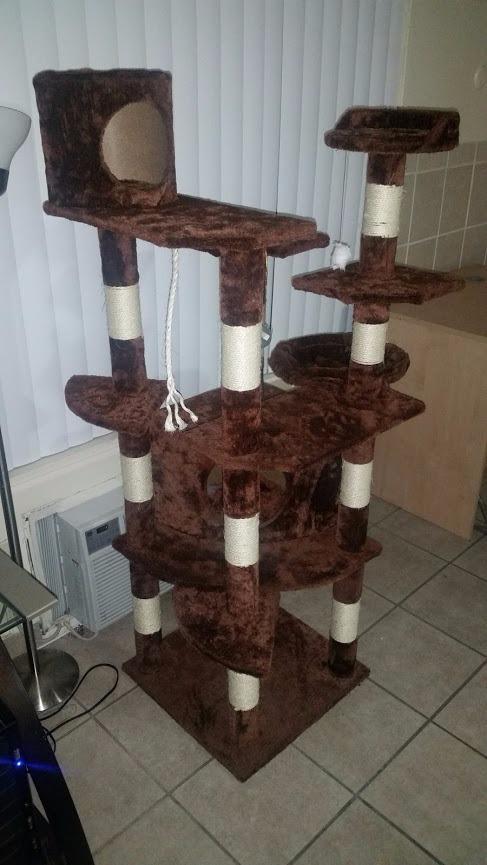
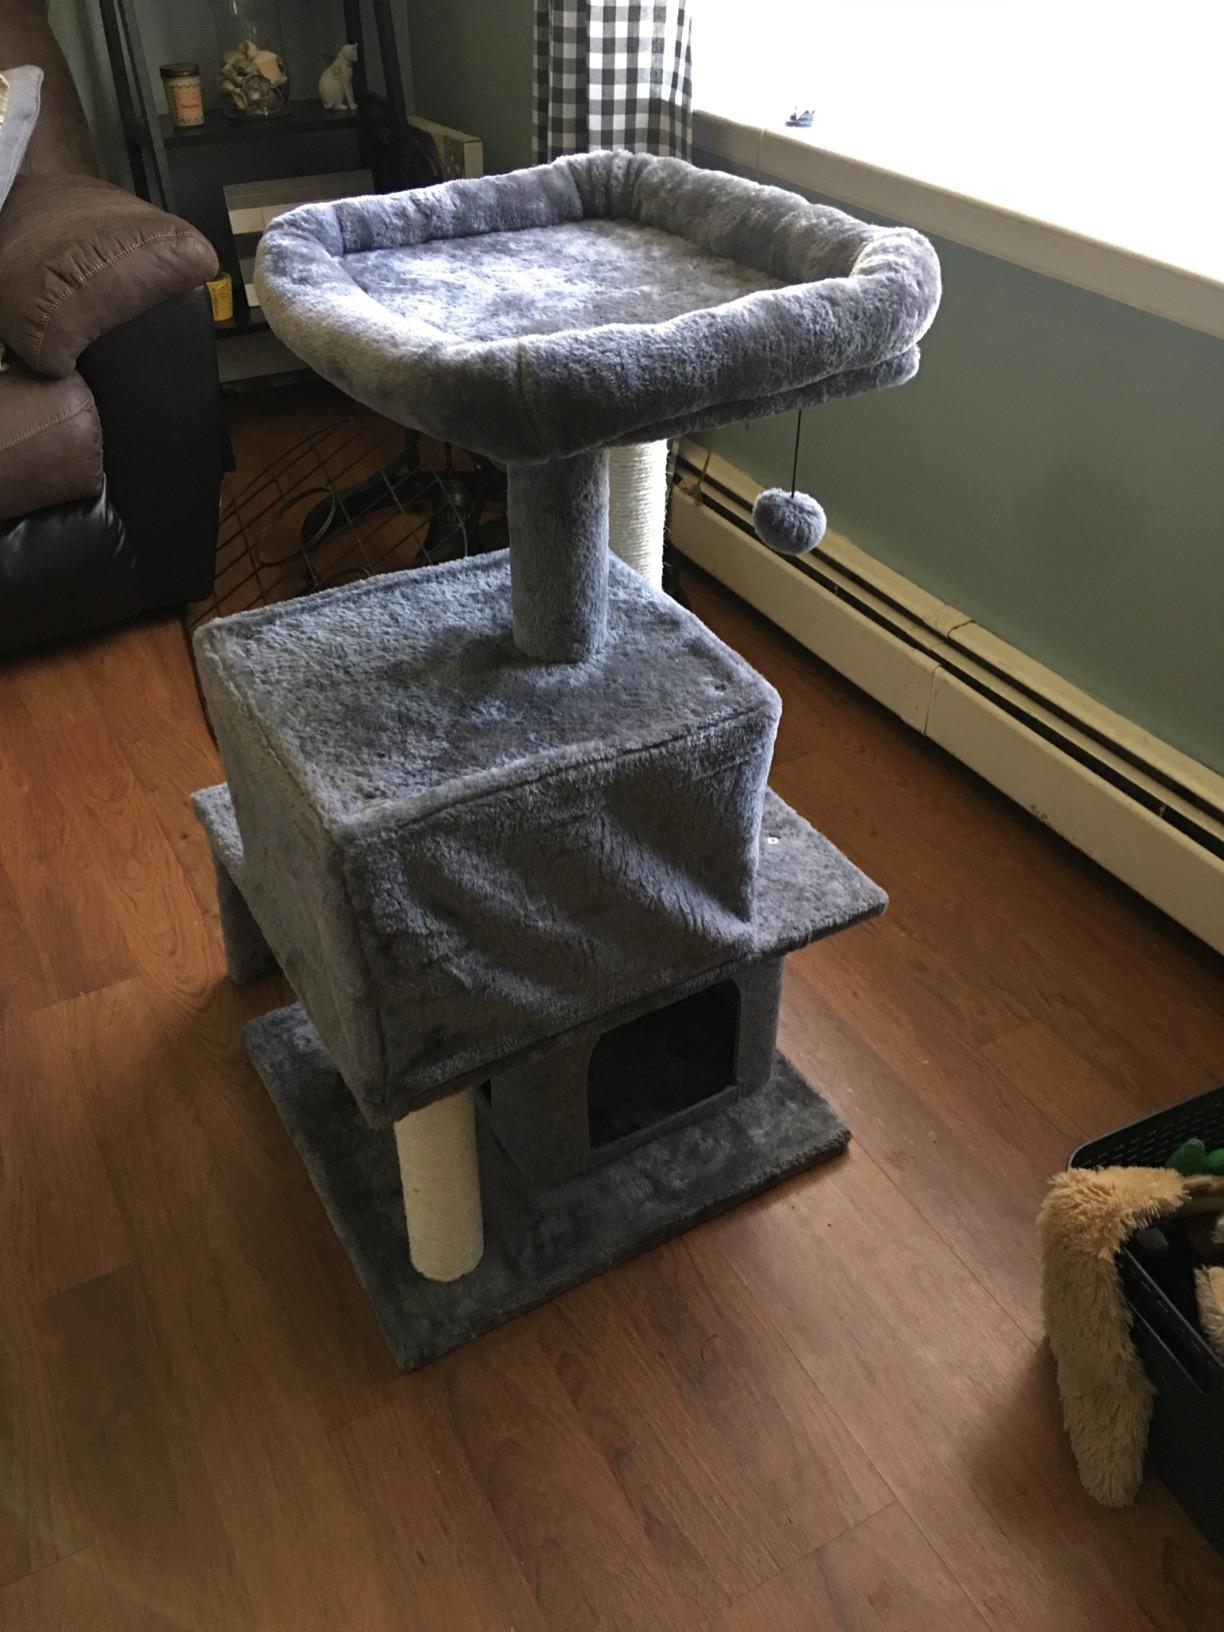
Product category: items_cat tree
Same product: no